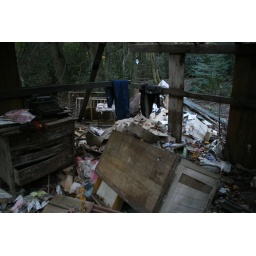
clarence newton road - near blowing rock - october 2008